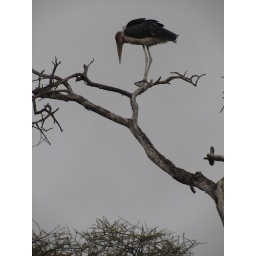
Crazy looking bird in tree